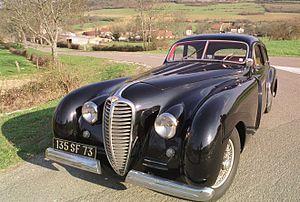
Le premier coach ""Gascogne"" recensé -1948-."